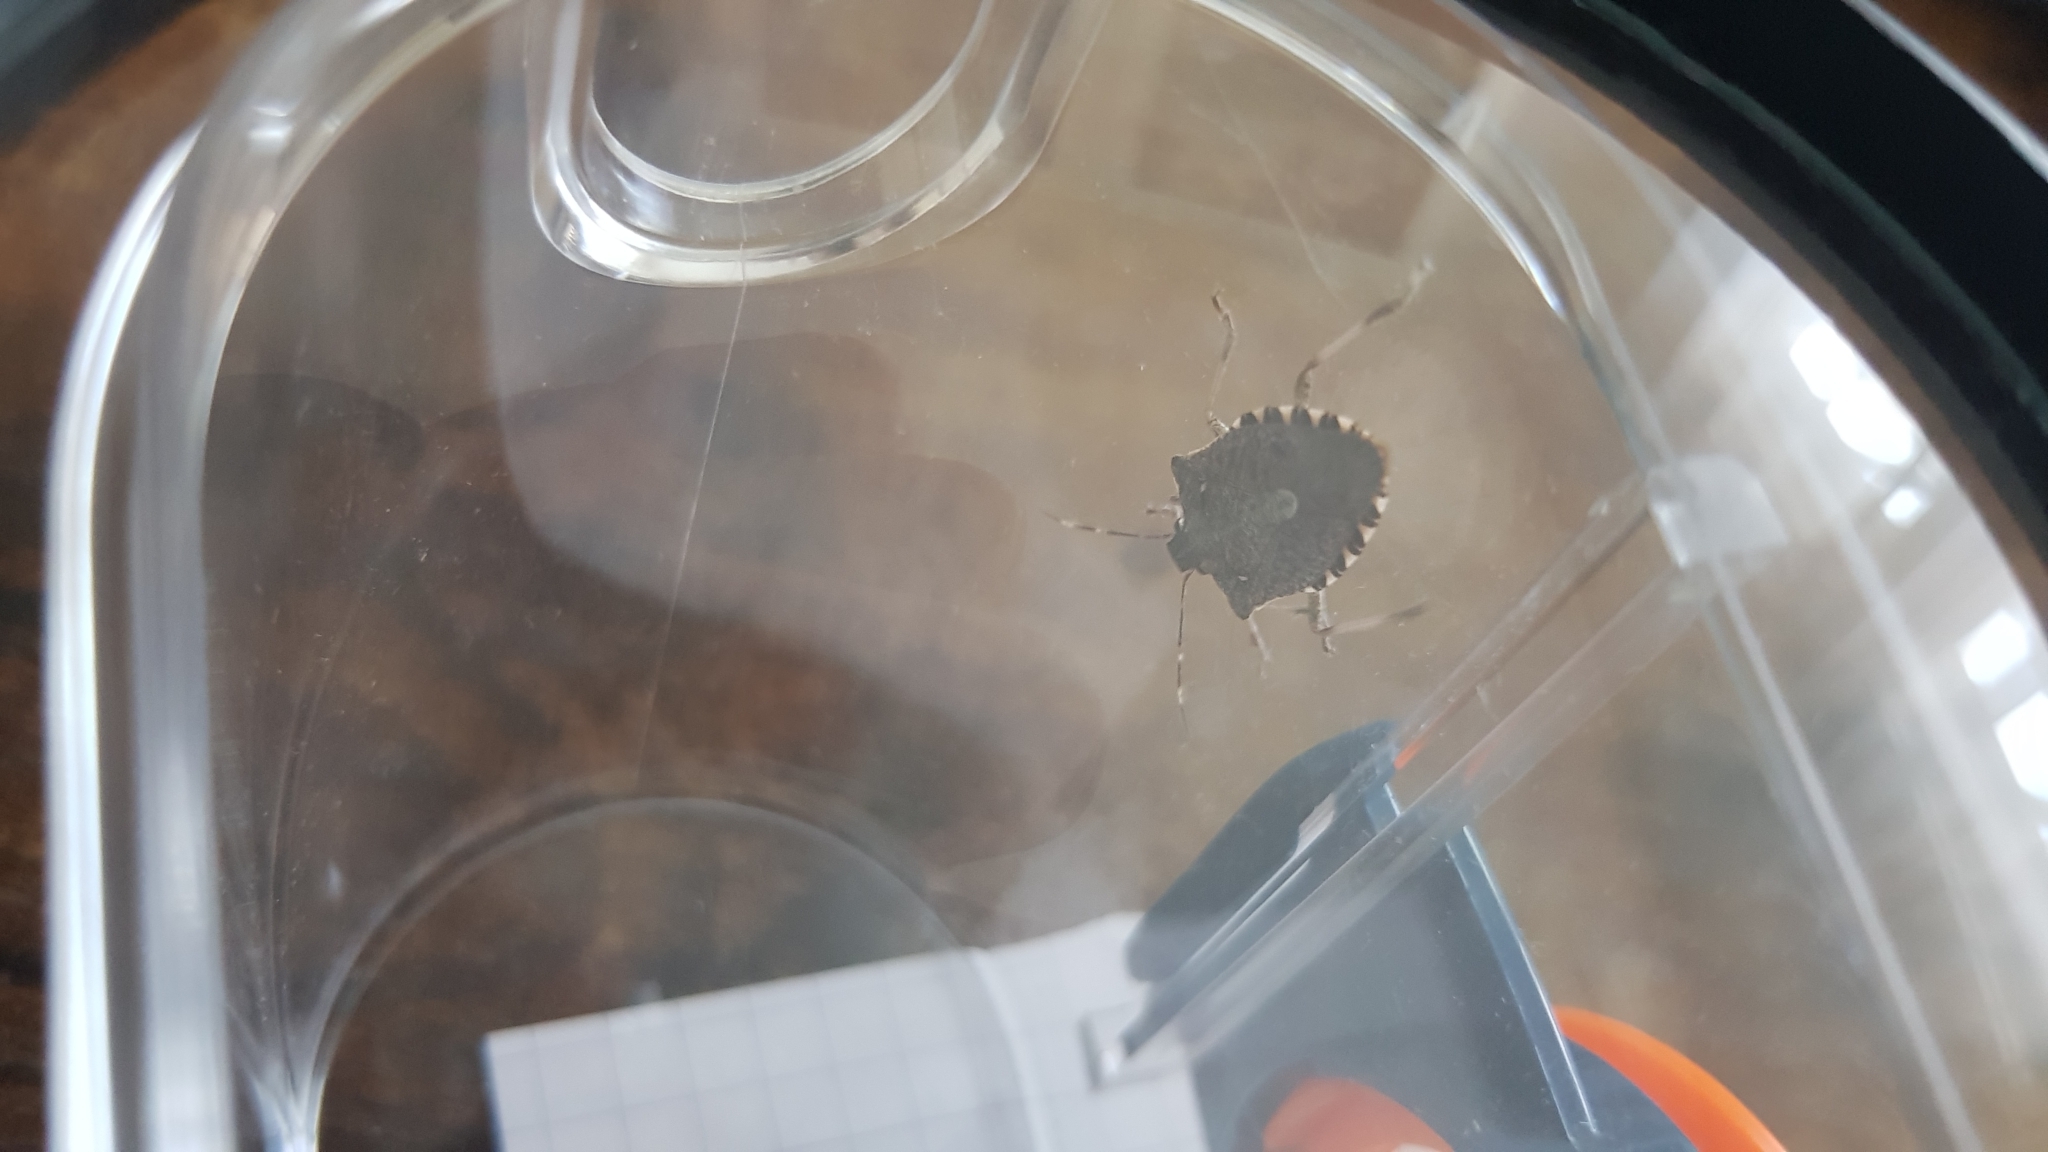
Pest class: stink_bug